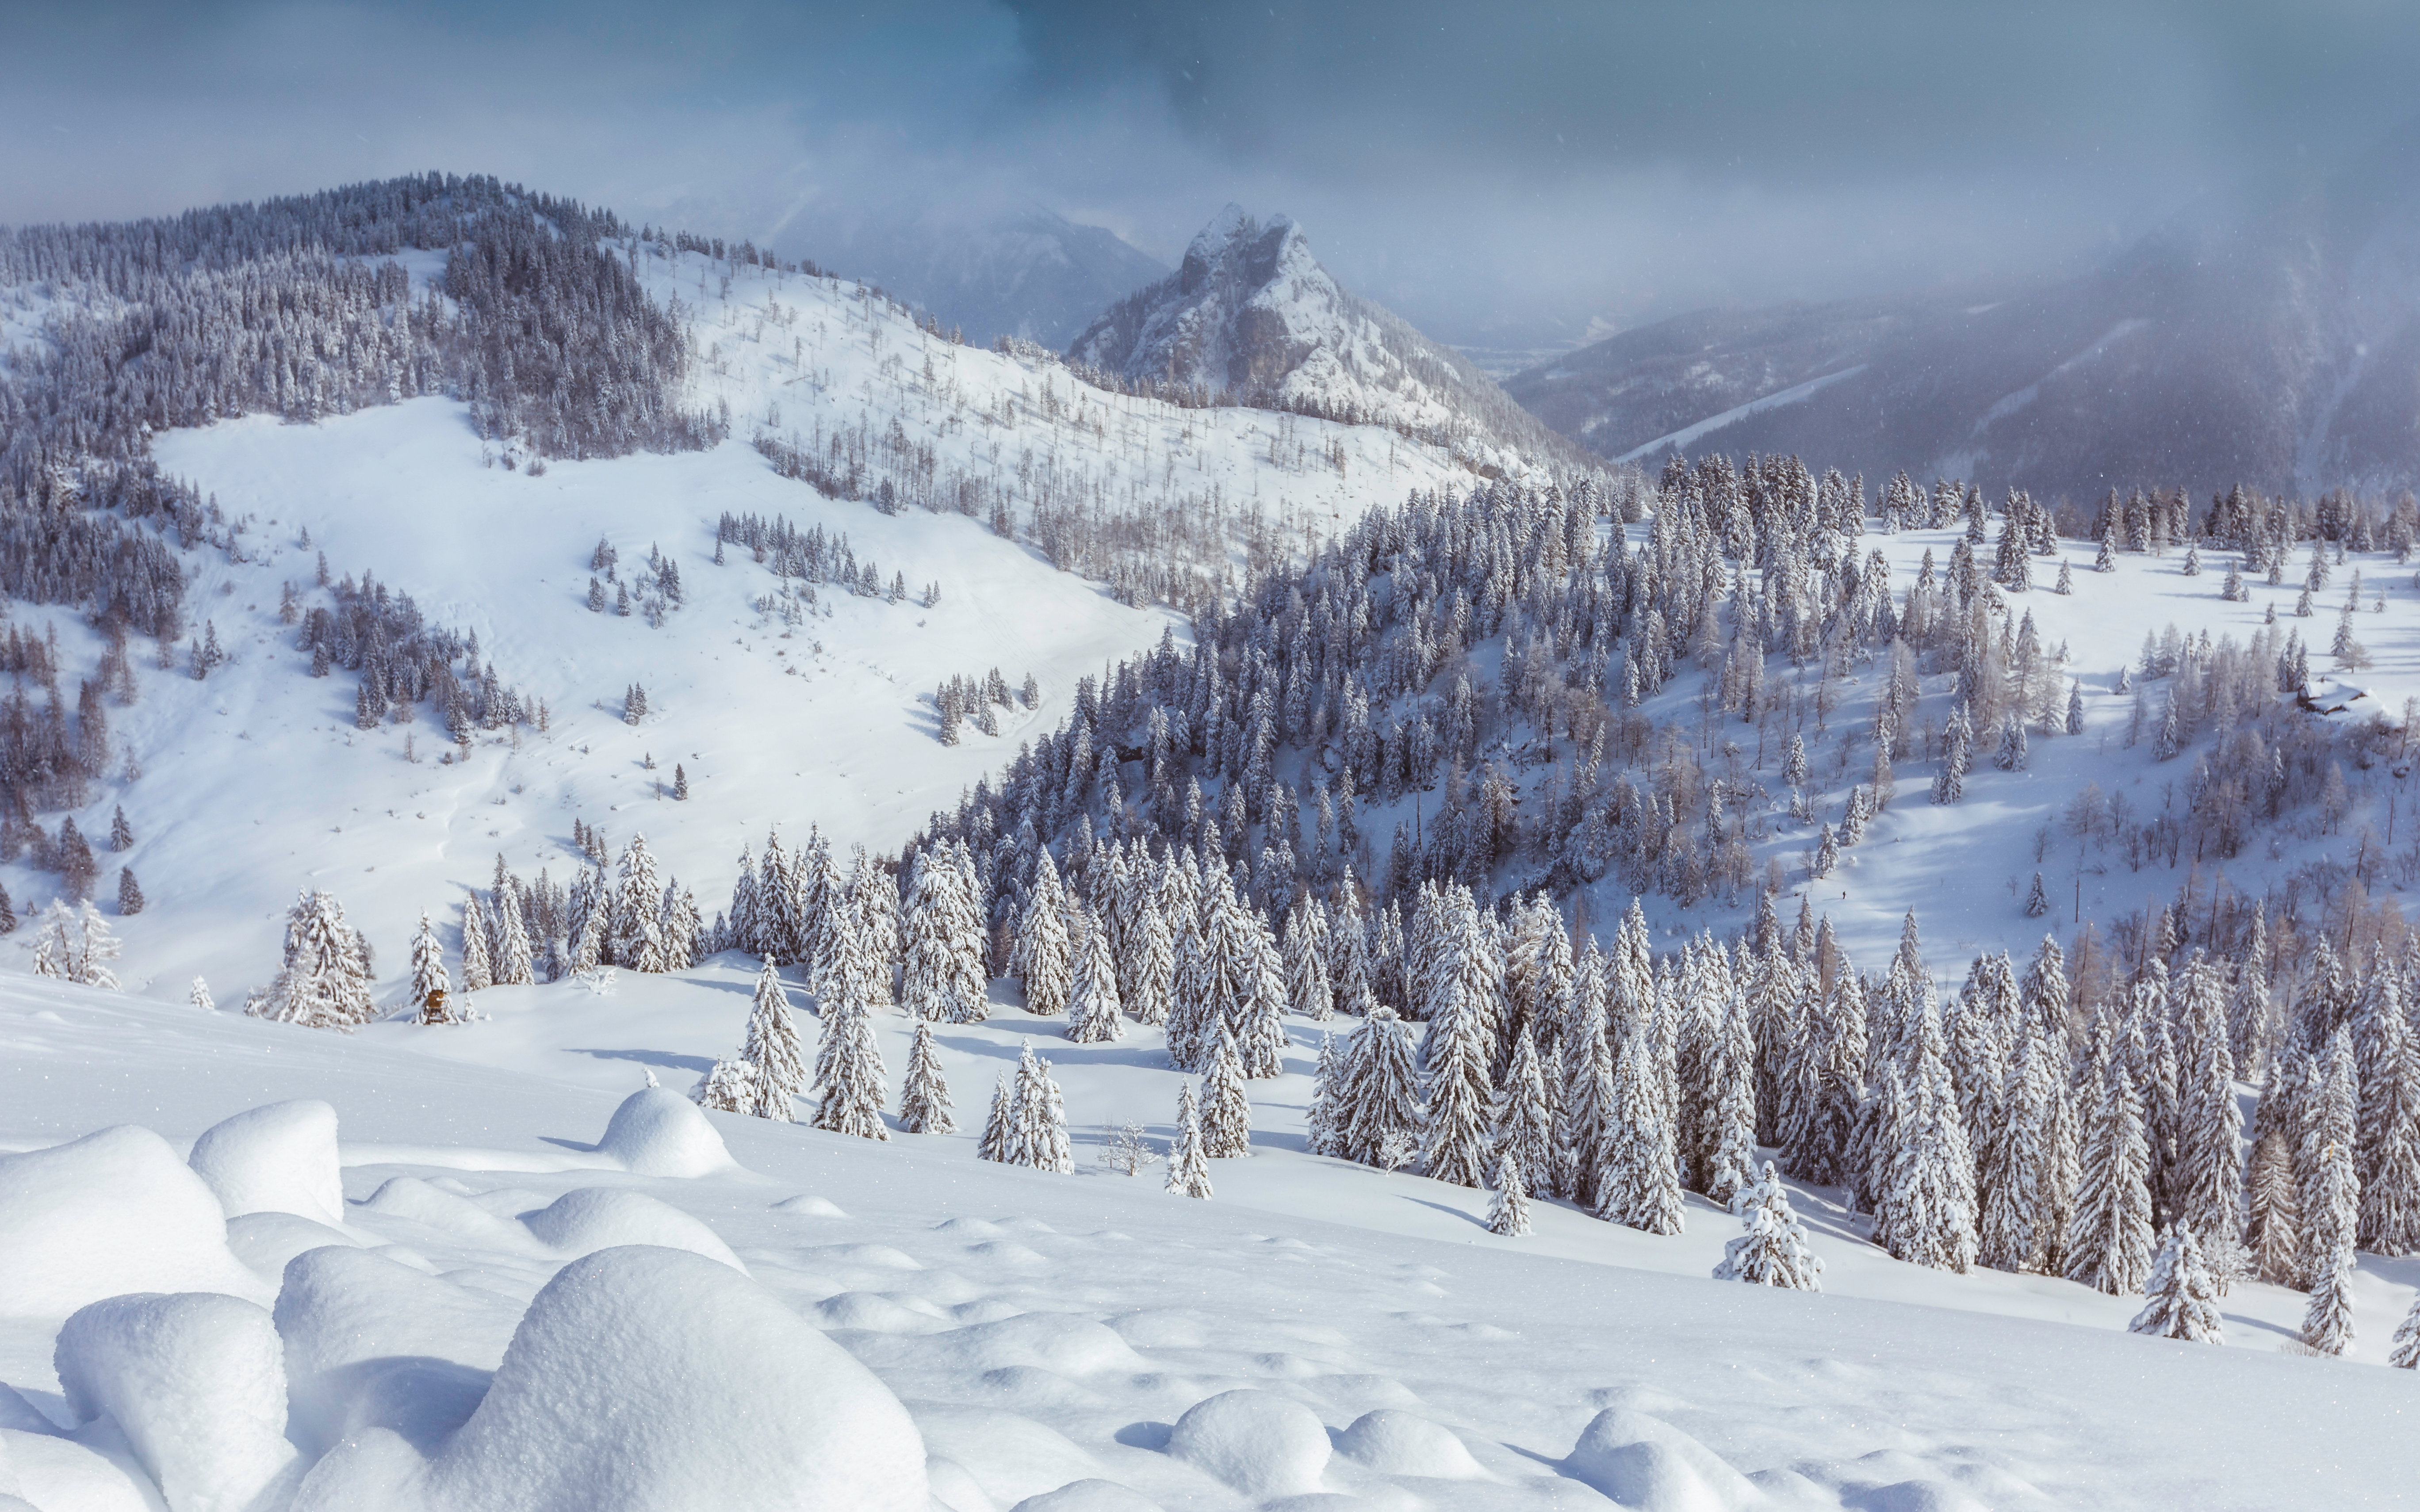
forest, mountain, snow, winter, hill, mountain range, weather, snowy, season, resort, alps, footwear, piste, freezing, ski touring, mountainous landforms, geological phenomenon